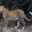
Label: leopard